History of Australia

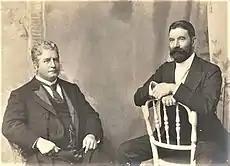
Edmund Barton (left), the first Prime Minister of Australia, with Alfred Deakin, the second Prime Minister

Elections for the semi-representative Legislative Councils, held in New South Wales, Victoria, South Australia and Van Diemen's Land in 1851, produced a greater number of liberal members who agitated for full self-government. In 1852, the British Government announced that convict transportation to Van Diemen's Land would cease and invited the eastern colonies to draft constitutions enabling self-government.